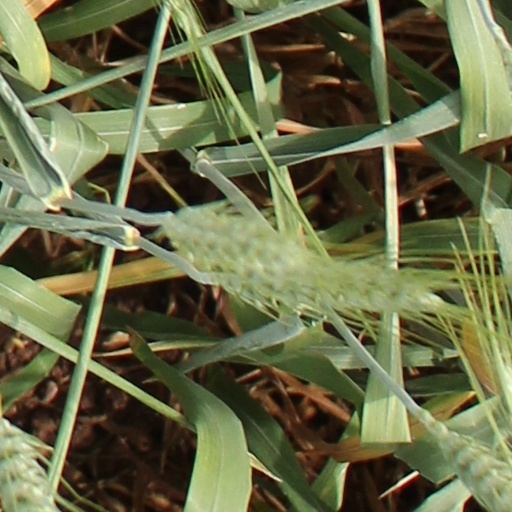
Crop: wheat